History of D.C. United

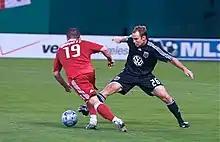

To fans and the media alike, 2008 marked a downfall for the franchise, as well as end to what was considered a "second golden age" for the club in league play. The justification behind this involved United's inability to defend the Supporters' Shield, an awarded given to the MLS club with the best regular season record, for a third-consecutive year. Additionally, the club failed to qualify for the playoffs for the first time since 2002, finishing sixth in the Eastern Conference and 10th in the overall table. The poorer record marked the team's lowest positioning in the league table in nearly five years.